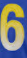
Number: 6